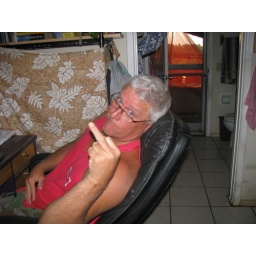
me in desk chair 2